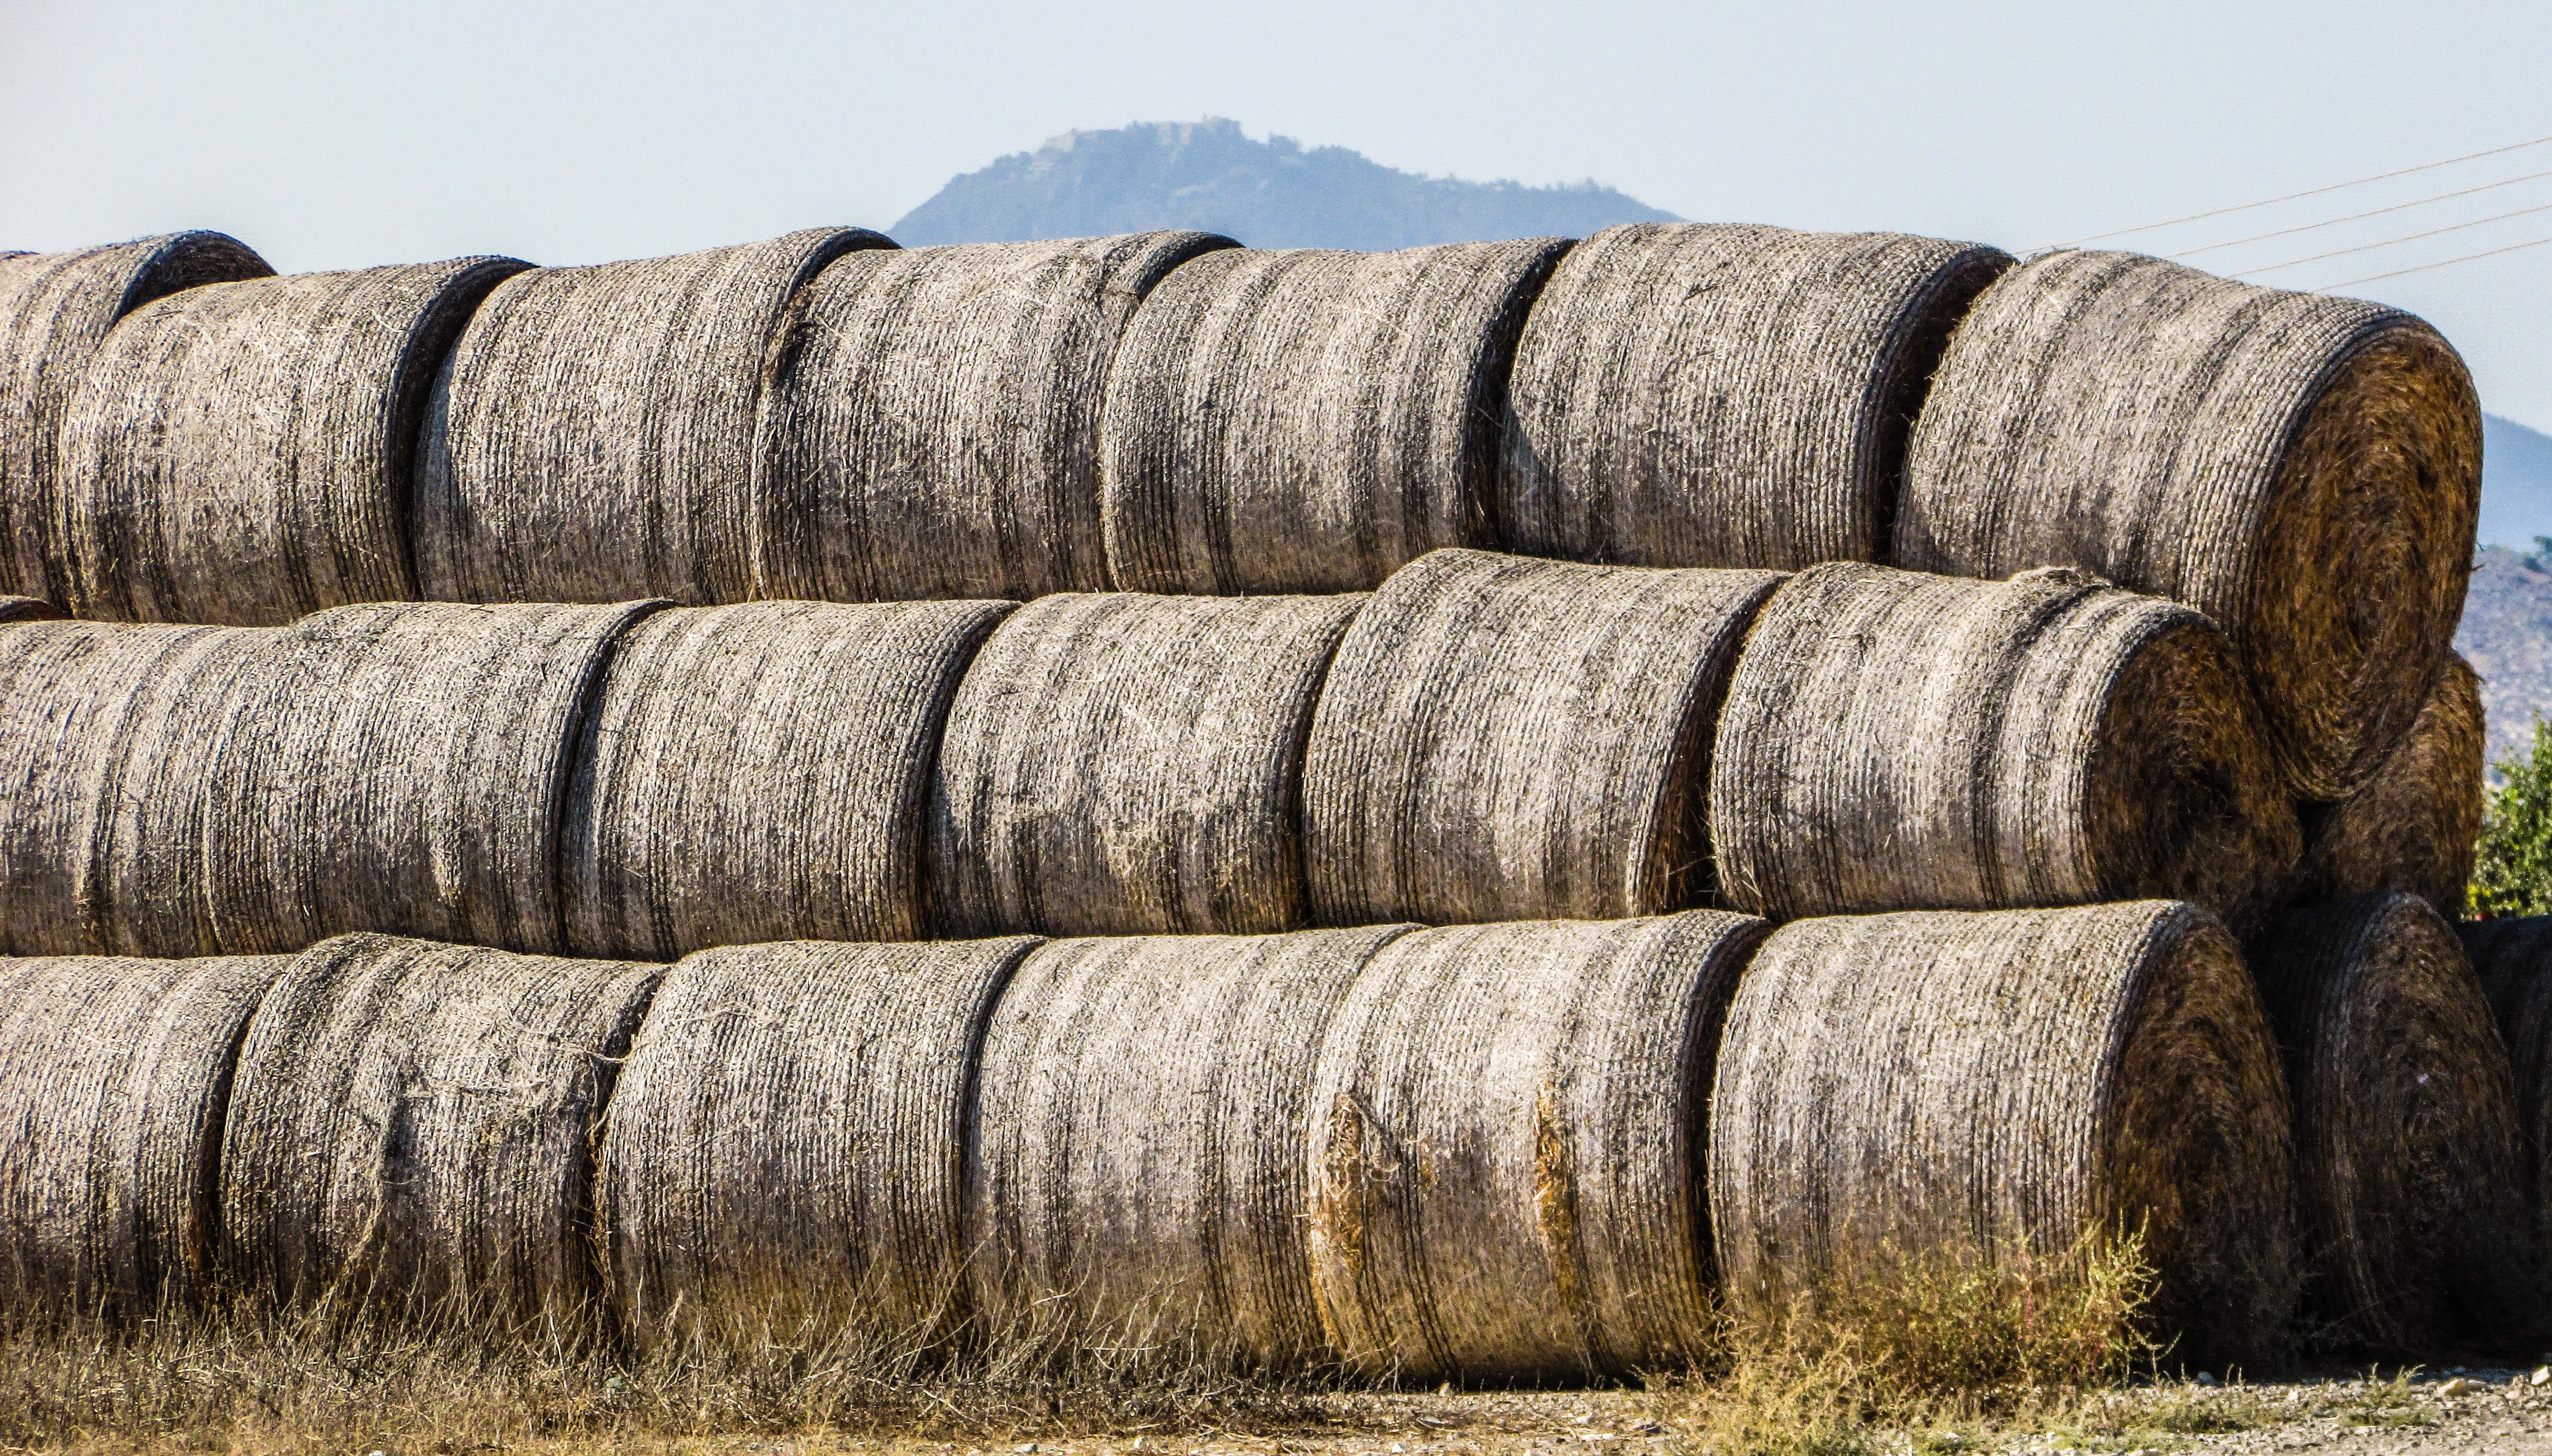
plant, wood, hay, field, farm, countryside, trunk, rural, soil, agriculture, dry grass, straw, forage, man made object, grass family